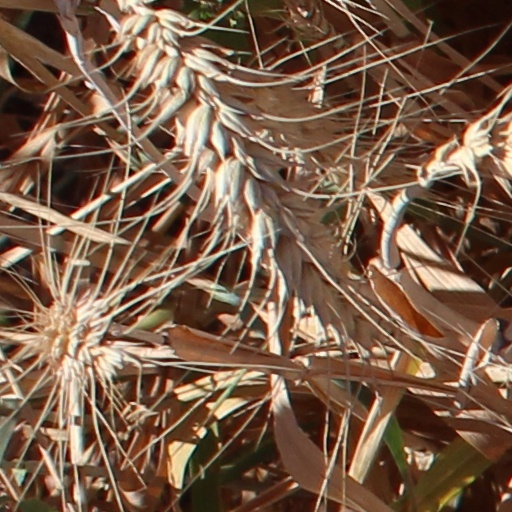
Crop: wheat